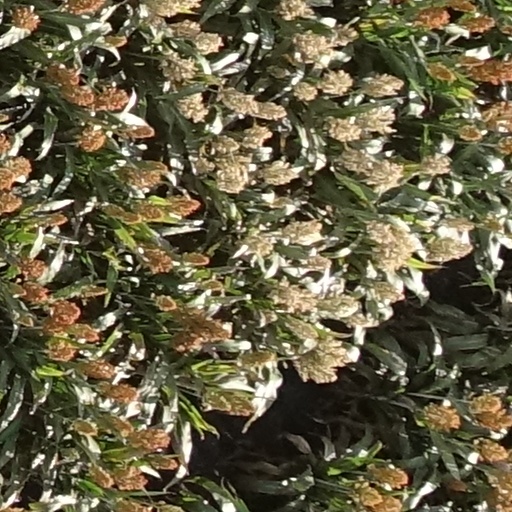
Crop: sorghum